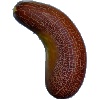
Label: Cucumber Ripe 1